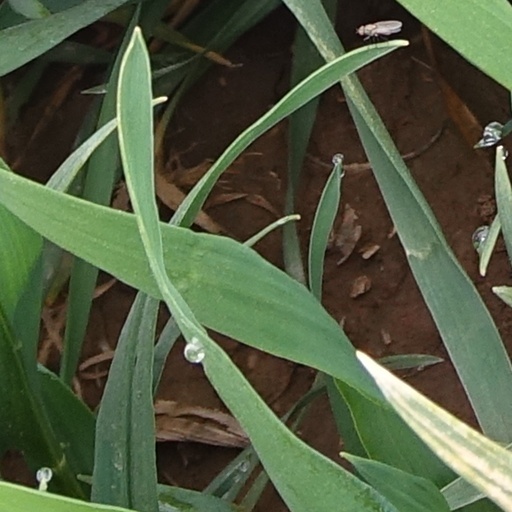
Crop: wheat